Williamsville Covered Bridge

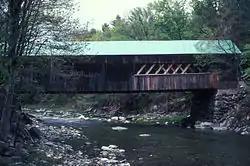

The Williamsville Covered Bridge is a historic covered bridge, carrying Dover Road over the Rock River in Newfane, Vermont. Probably built in the 1870s, this Town lattice truss bridge is probably the oldest covered bridge in Windham County, and is the only one surviving in the town of Newfane. It was listed on the National Register of Historic Places in 1973.